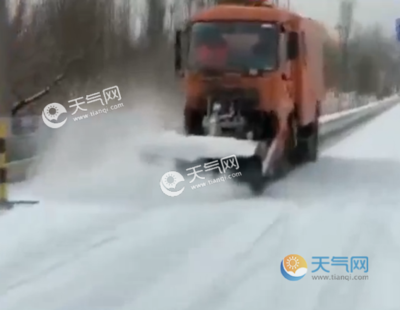
Weather: snow or frosty